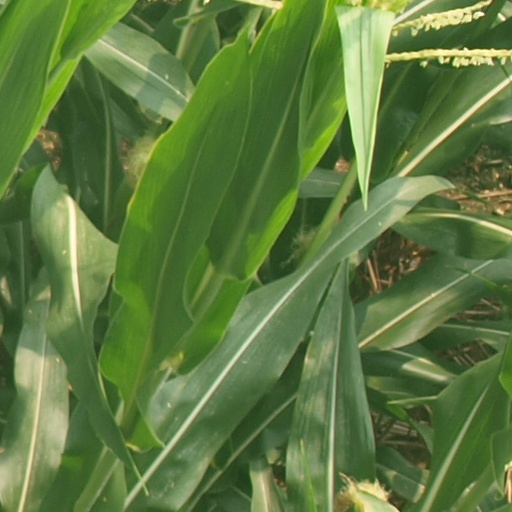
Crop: maize; corn